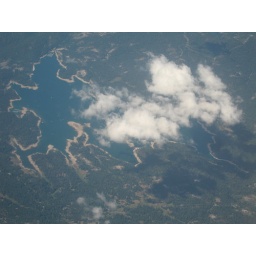
Passing by a large mountain lake